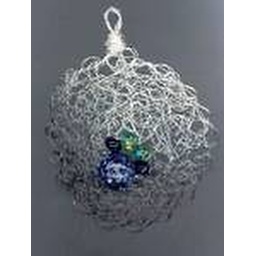
WIre-wrapped pendant in silver and mixed blue-green stones